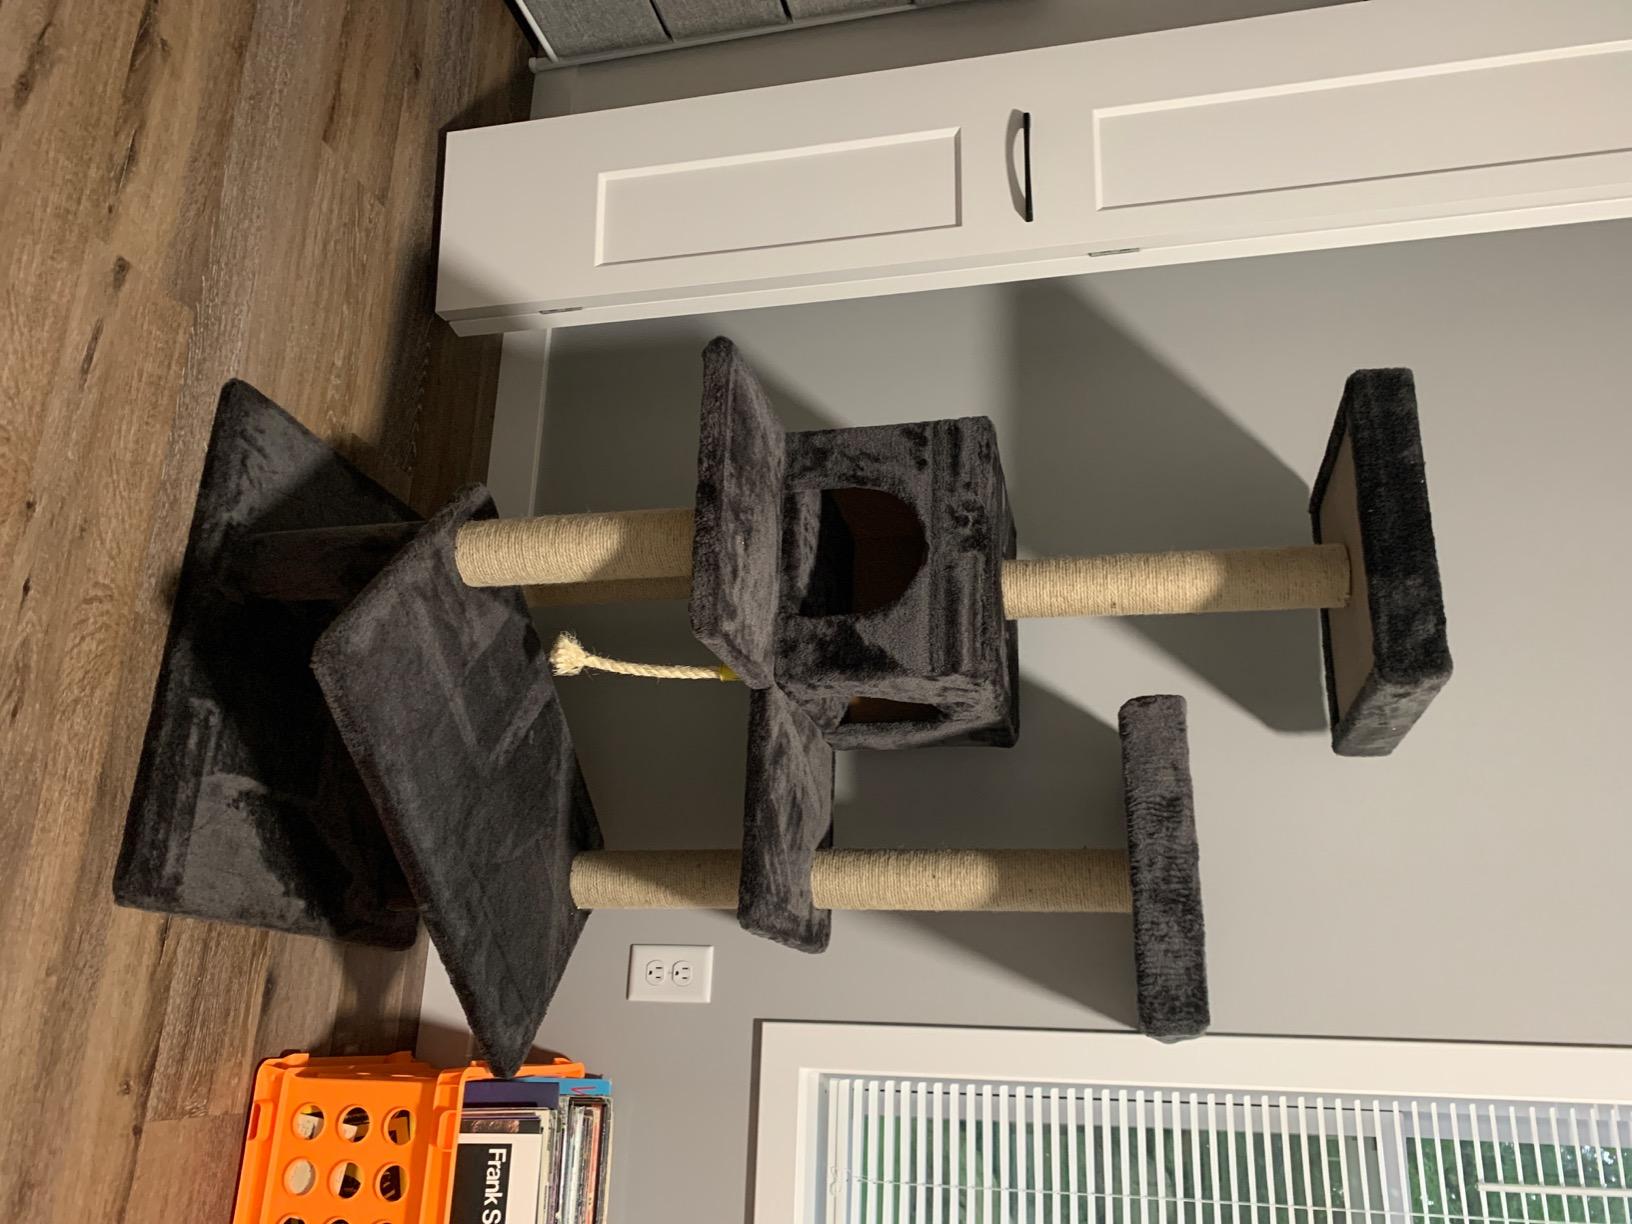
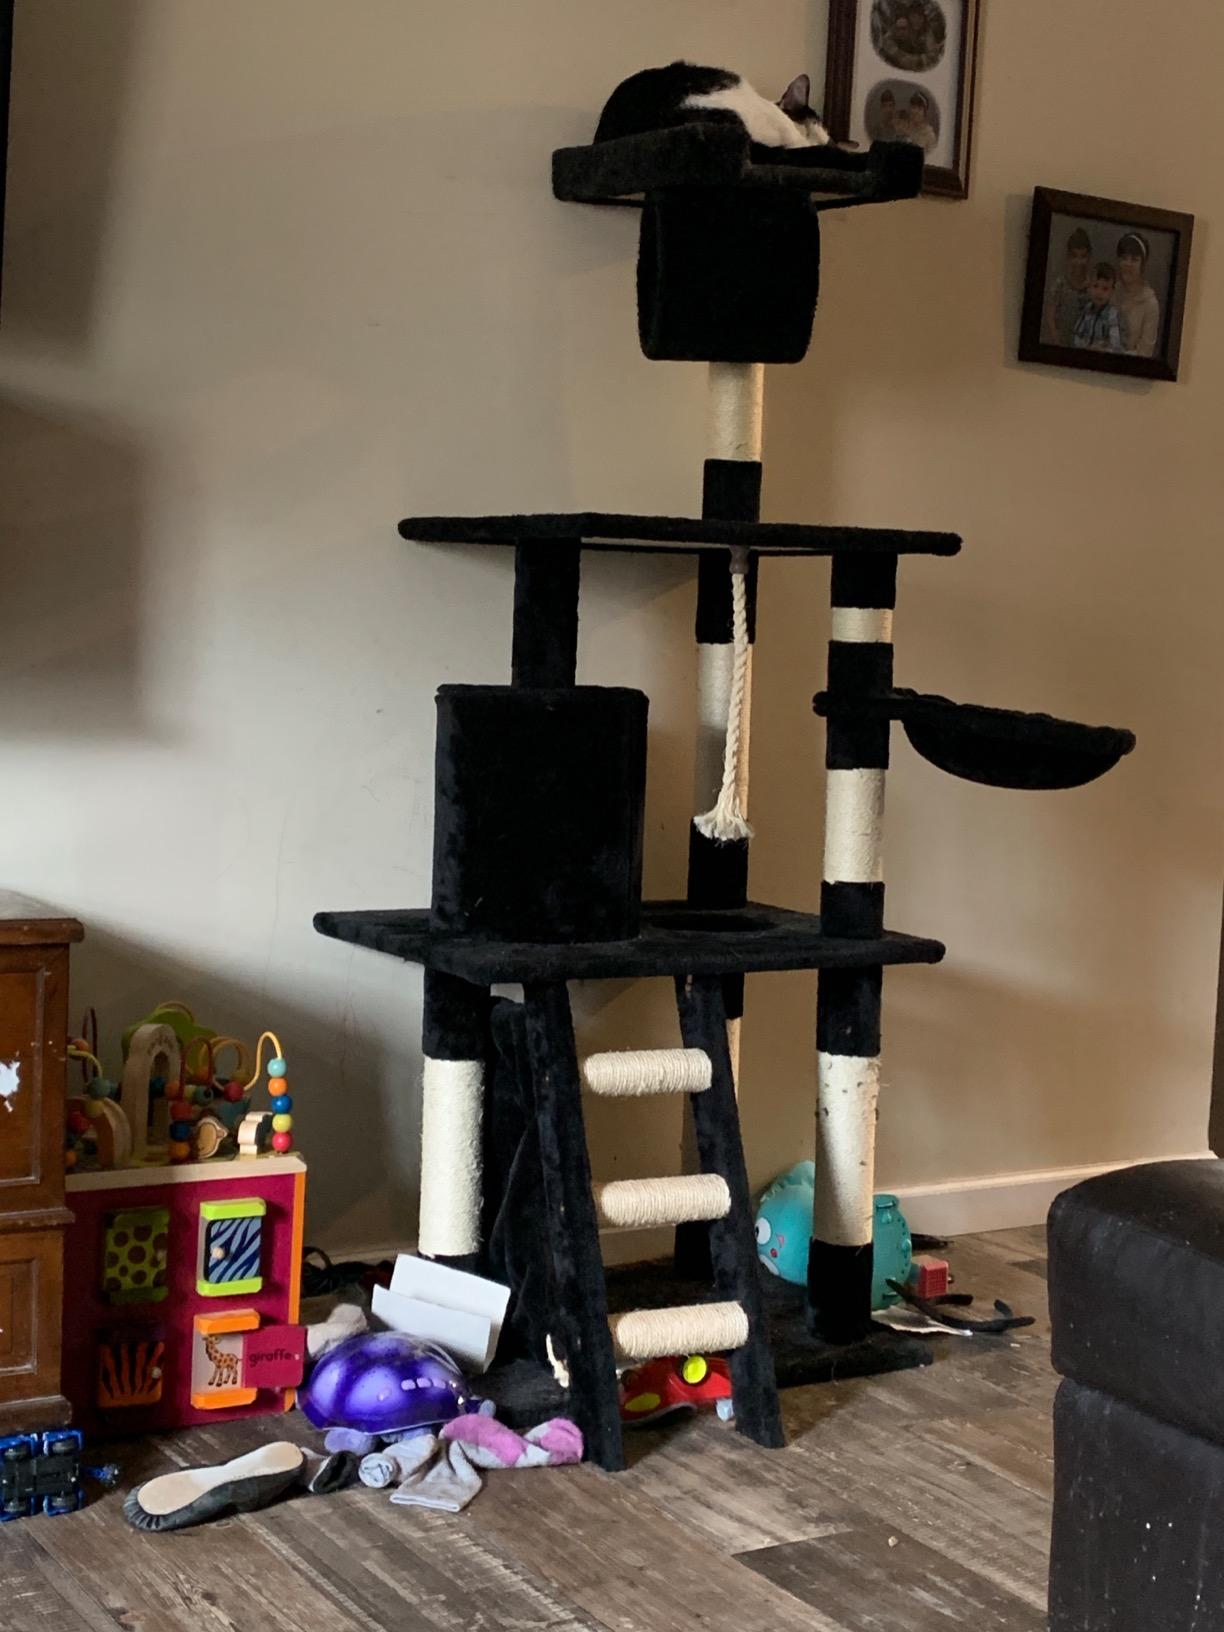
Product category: items_cat tree
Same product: no